Fort Worth Masonic Temple

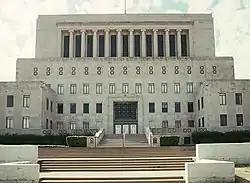
Masonic Temple in 2016

The Fort Worth Masonic Temple is a Masonic Temple located at 1100 Henderson Street, Fort Worth, Texas. Designed by Wiley G. Clarkson, the Neoclassical/early PWA Art Moderne structure was completed in 1931 and has largely remained unchanged. The building was listed on the National Register of Historic Places in 2017 as Masonic Temple.